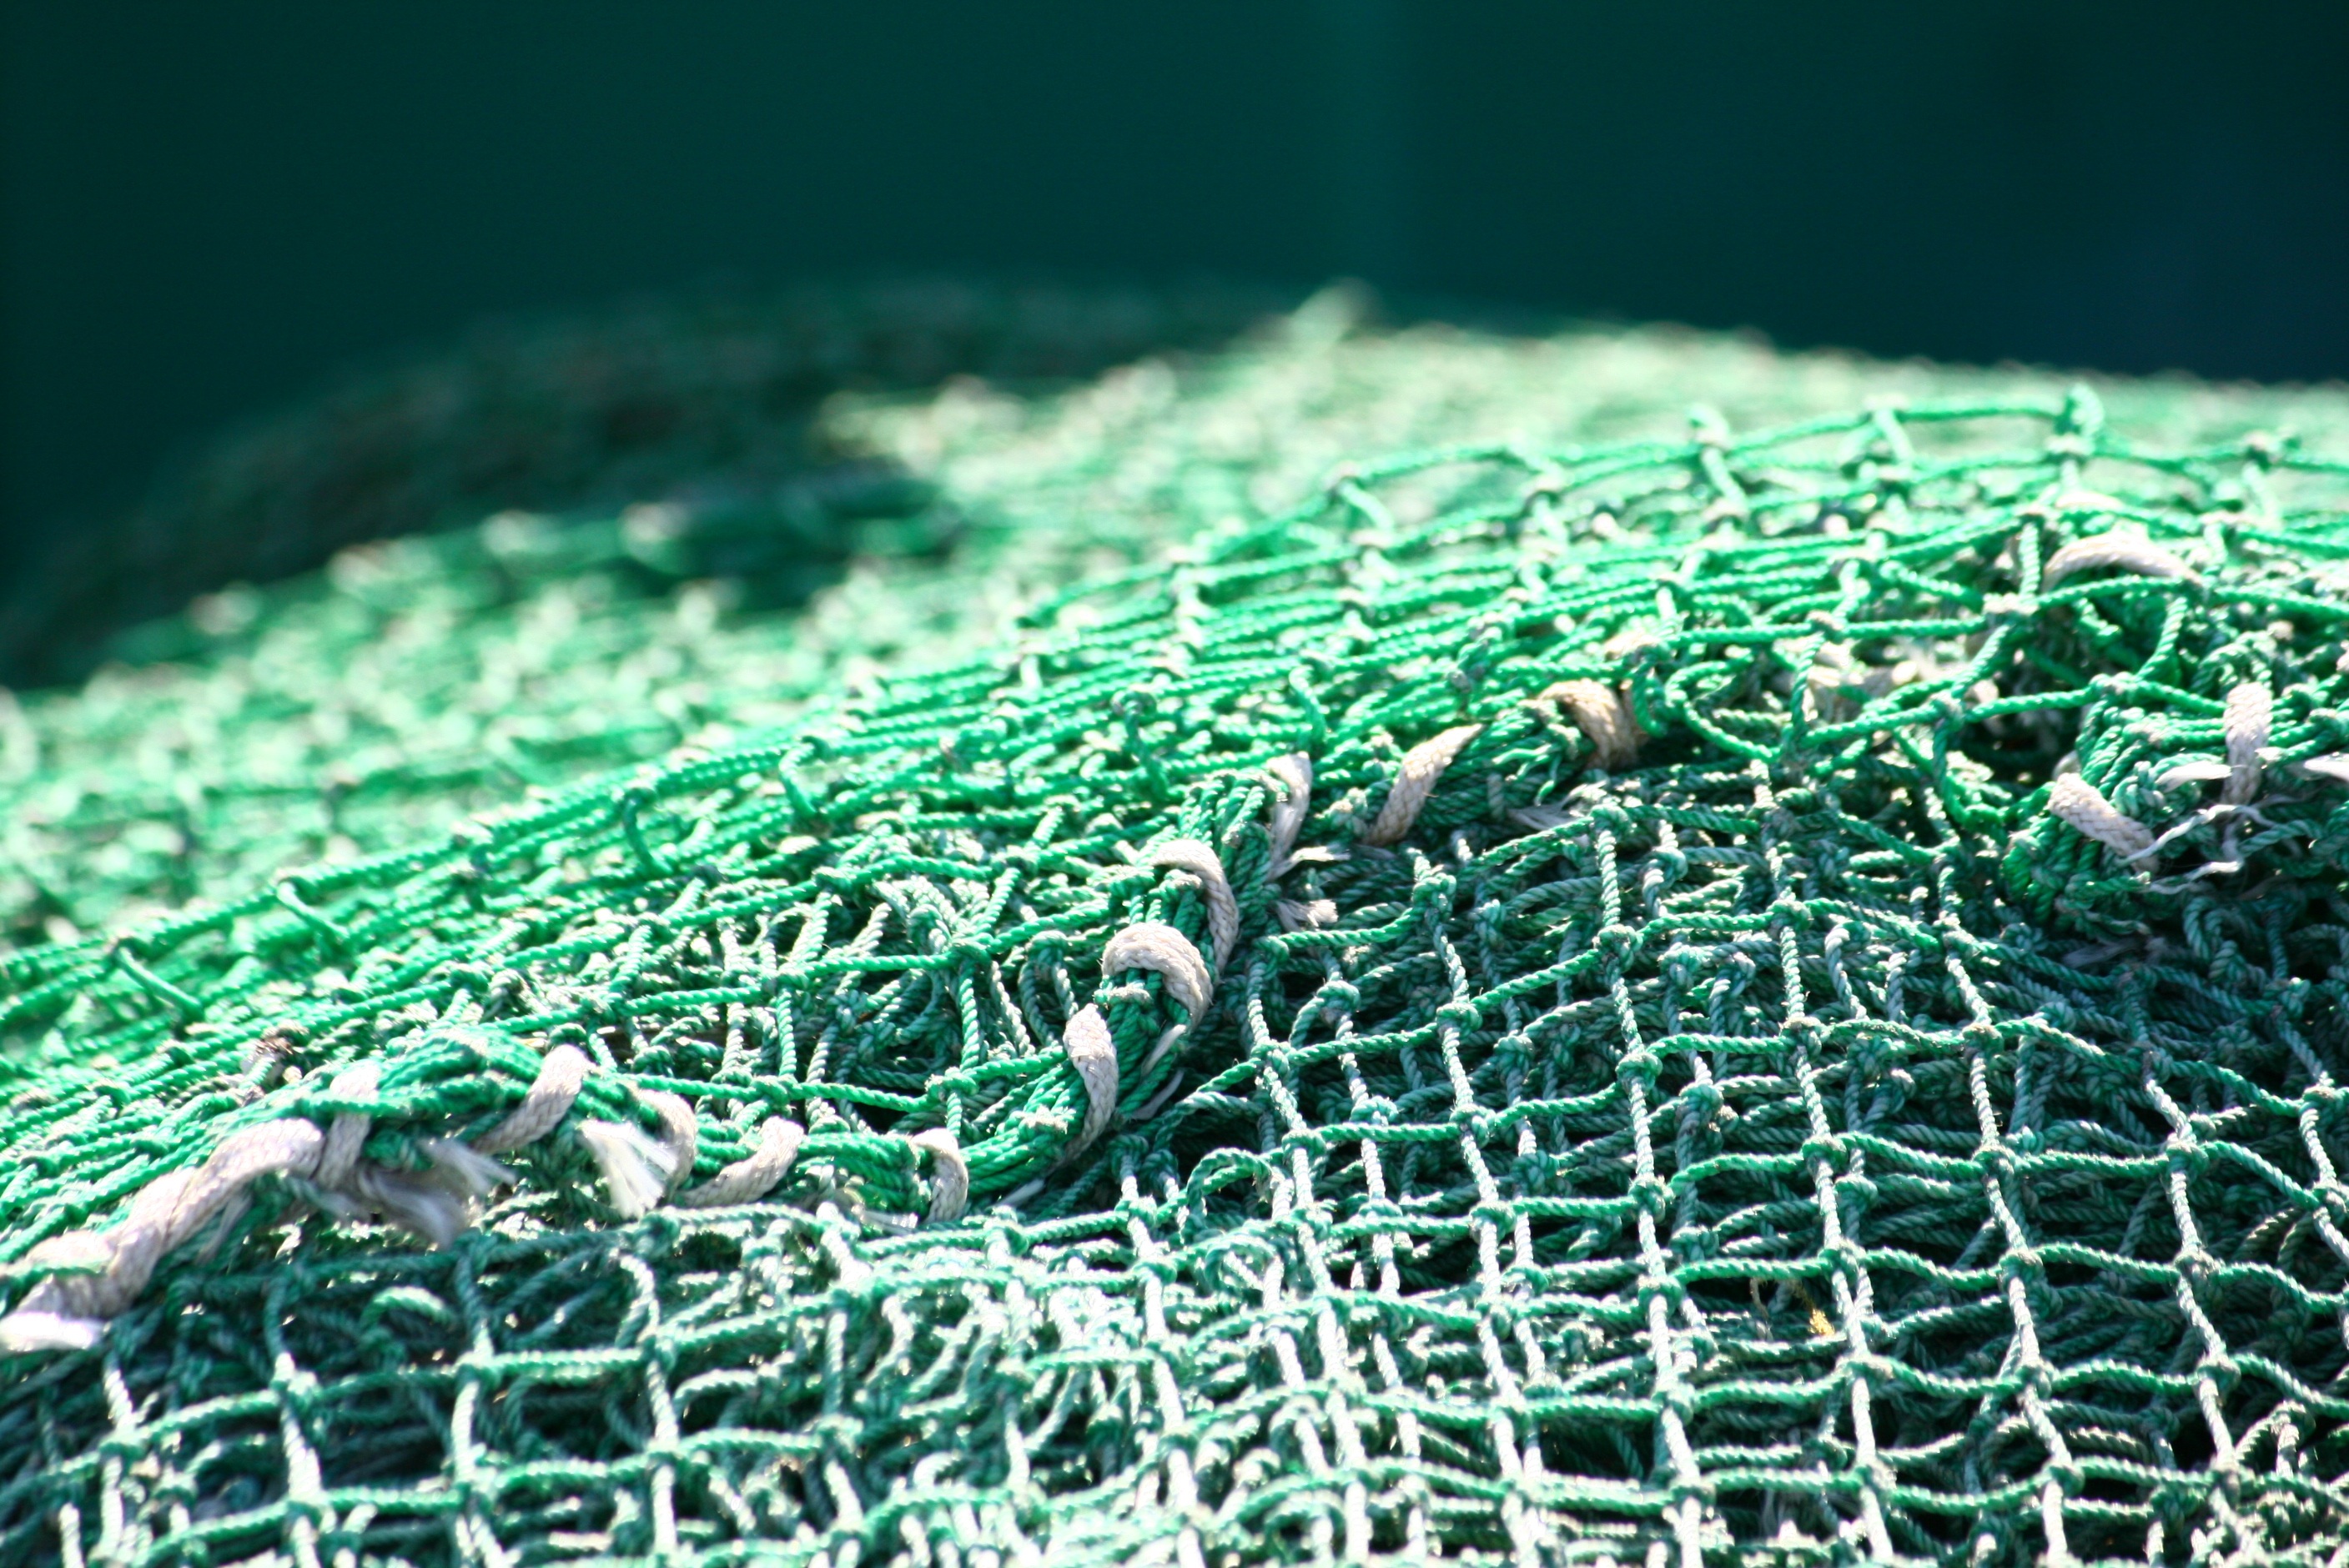
water, nature, grass, texture, leaf, frost, atmosphere, pattern, green, biology, close up, net, macro photography, organism, fishing industry, fishing net, harbor atmosphere